Barguna

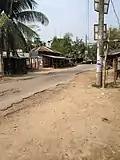
Barguna bus stop

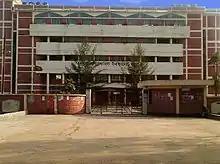
Barguna Polytechnic Institute

Barguna municipality was established on 23 July 1973. The municipality is administrated by 9 councilors, 3 woman councilors and the mayor elected by the local government election which sits in the office for a five-year tenure.